Freedom of religion in China

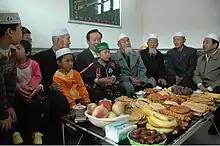
An ethnic Hui family celebrates Eid

China took full control of Tibet in 1959. In the wake of the takeover and especially during the cultural revolution many monasteries were destroyed and many monks and laypeople killed. The 14th Dalai Lama fled to India and has since ceded temporal power to an elected government-in-exile. The current Dalai Lama has attempted to negotiate with the Chinese authorities for greater autonomy and religious freedom for Tibet. As various high-ranking Lamas in the country have died, the authorities have proposed their own candidates on the religious authorities, which has led at times to rival claimants to the same position. In an effort to control this, the Chinese government passed a law in 2007 requiring a Reincarnation Application be completed and approved for all lamas wishing to reincarnate.